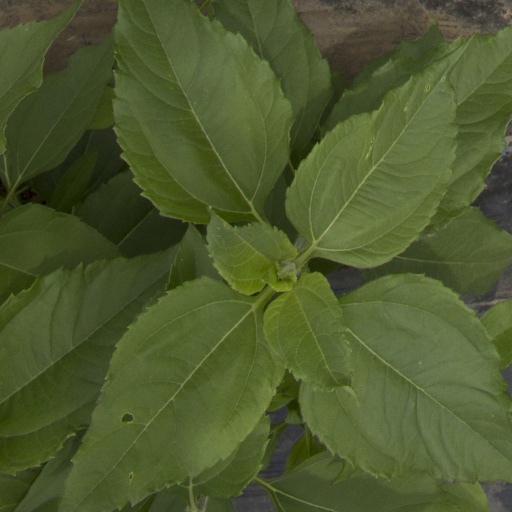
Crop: Jerusalem artichoke